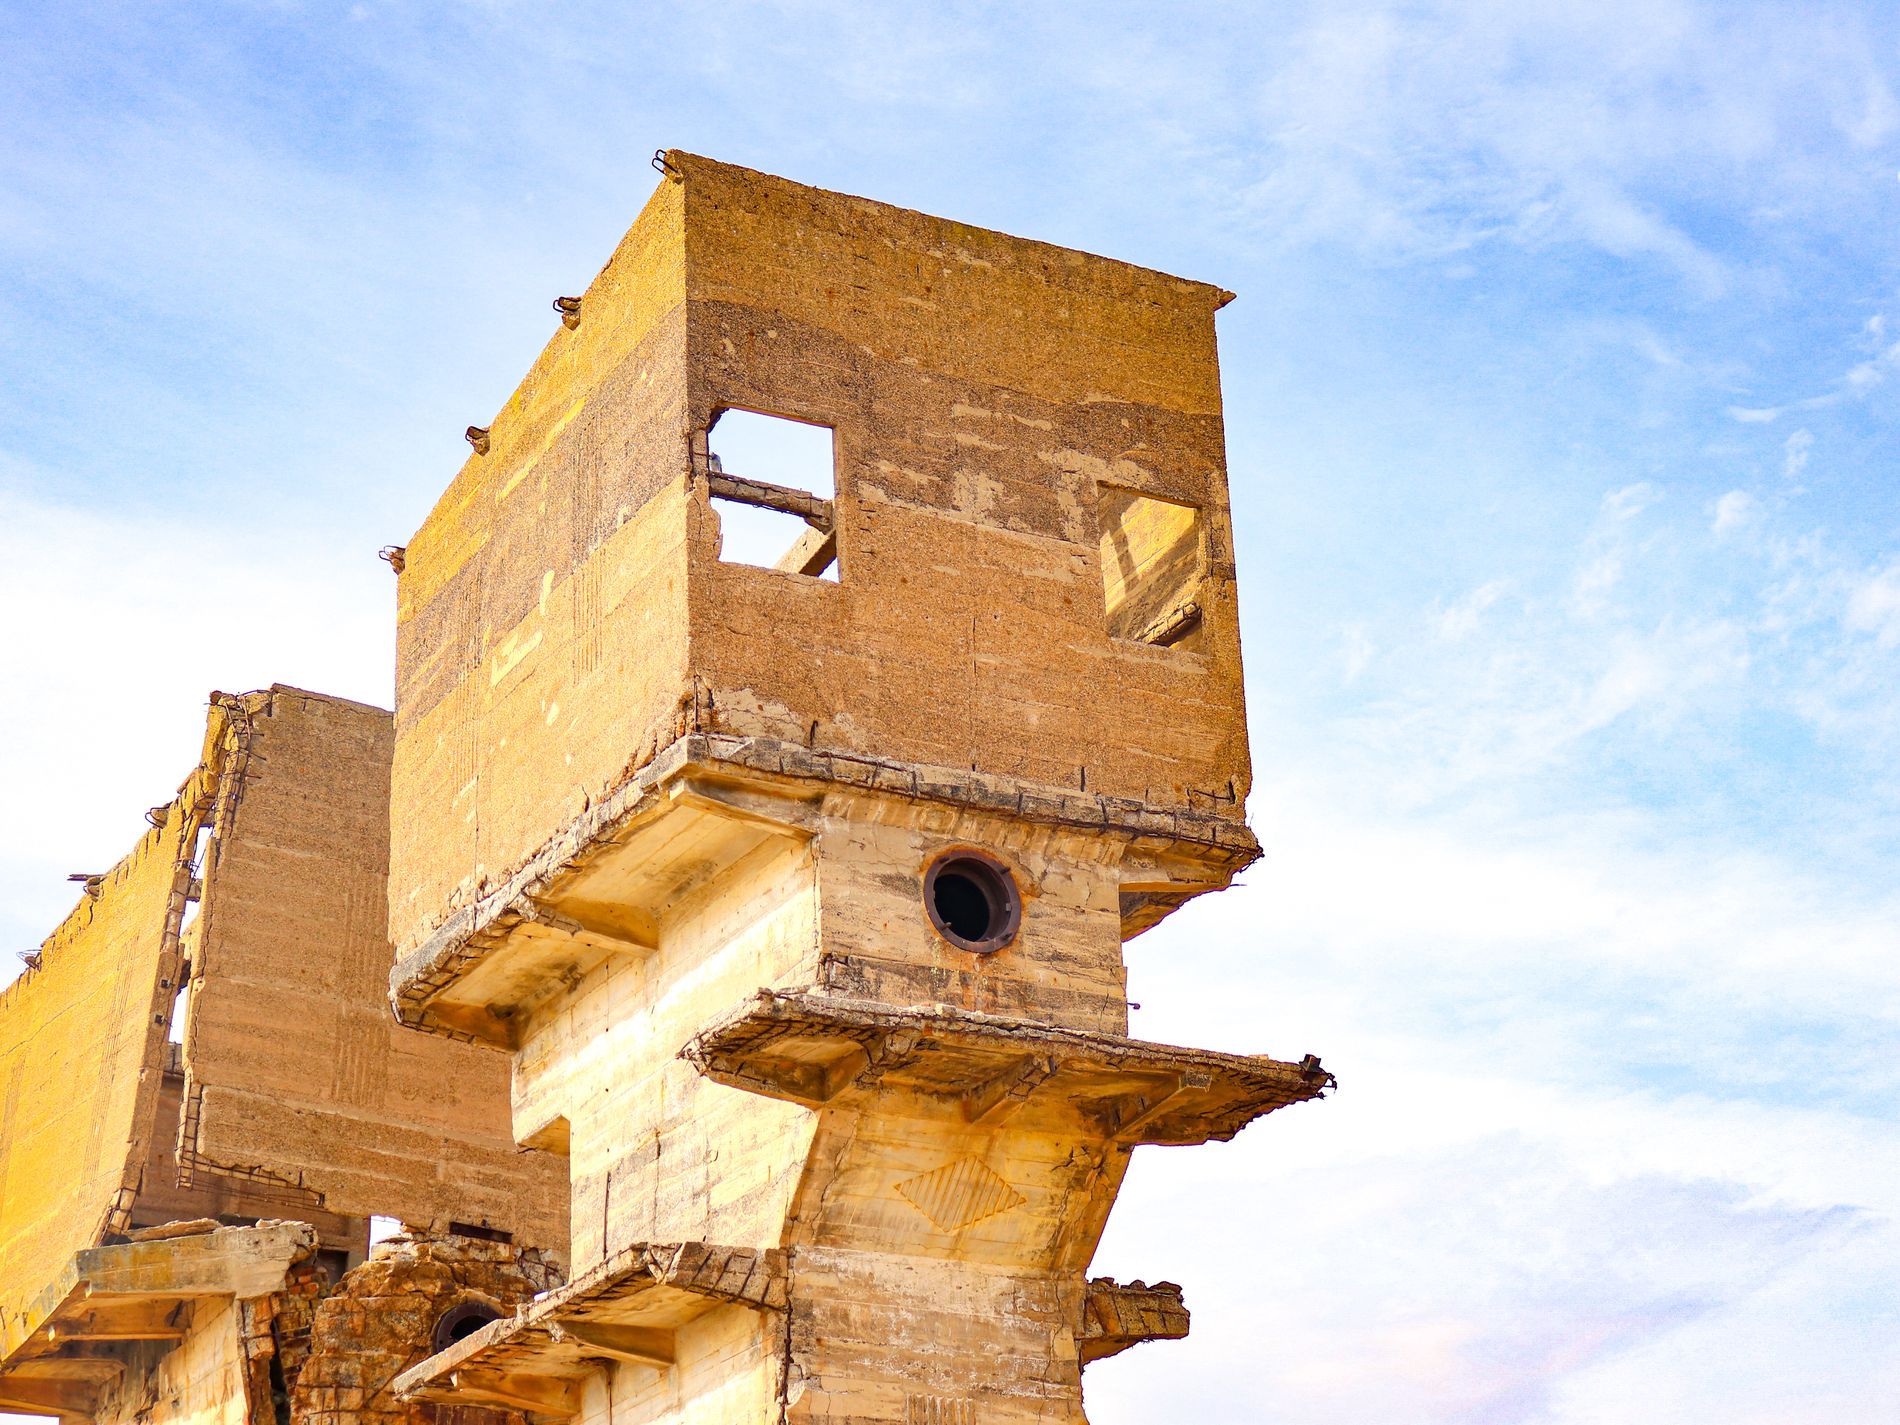
A Crumbling Structure Against the Sky
A partially collapsed building is contrasted against a gorgeous blue sky with thin white clouds. The building's earthy and concrete foundation appears to be an abandoned industrial or historical site. The walls are damaged, and there are gaping holes where windows once were, and one can see the hollowed interior.
Low angle shot that emphasizes the crumbling, towering building, which looms large against the backdrop. The angle contributes to grandeur despite the ruin, hinting at its architecture and weathered surfaces.
Labels: Architecture, Building, Ruins, Archaeology, Castle, Fortress, Monastery, Sky
Camera: Canon Canon EOS 80D
Lens: EF-S18-55mm f/3.5-5.6 IS STM
Aperture: F5
Exposure: 1/640 sec
ISO: 200
Focal length: 40.0 mm